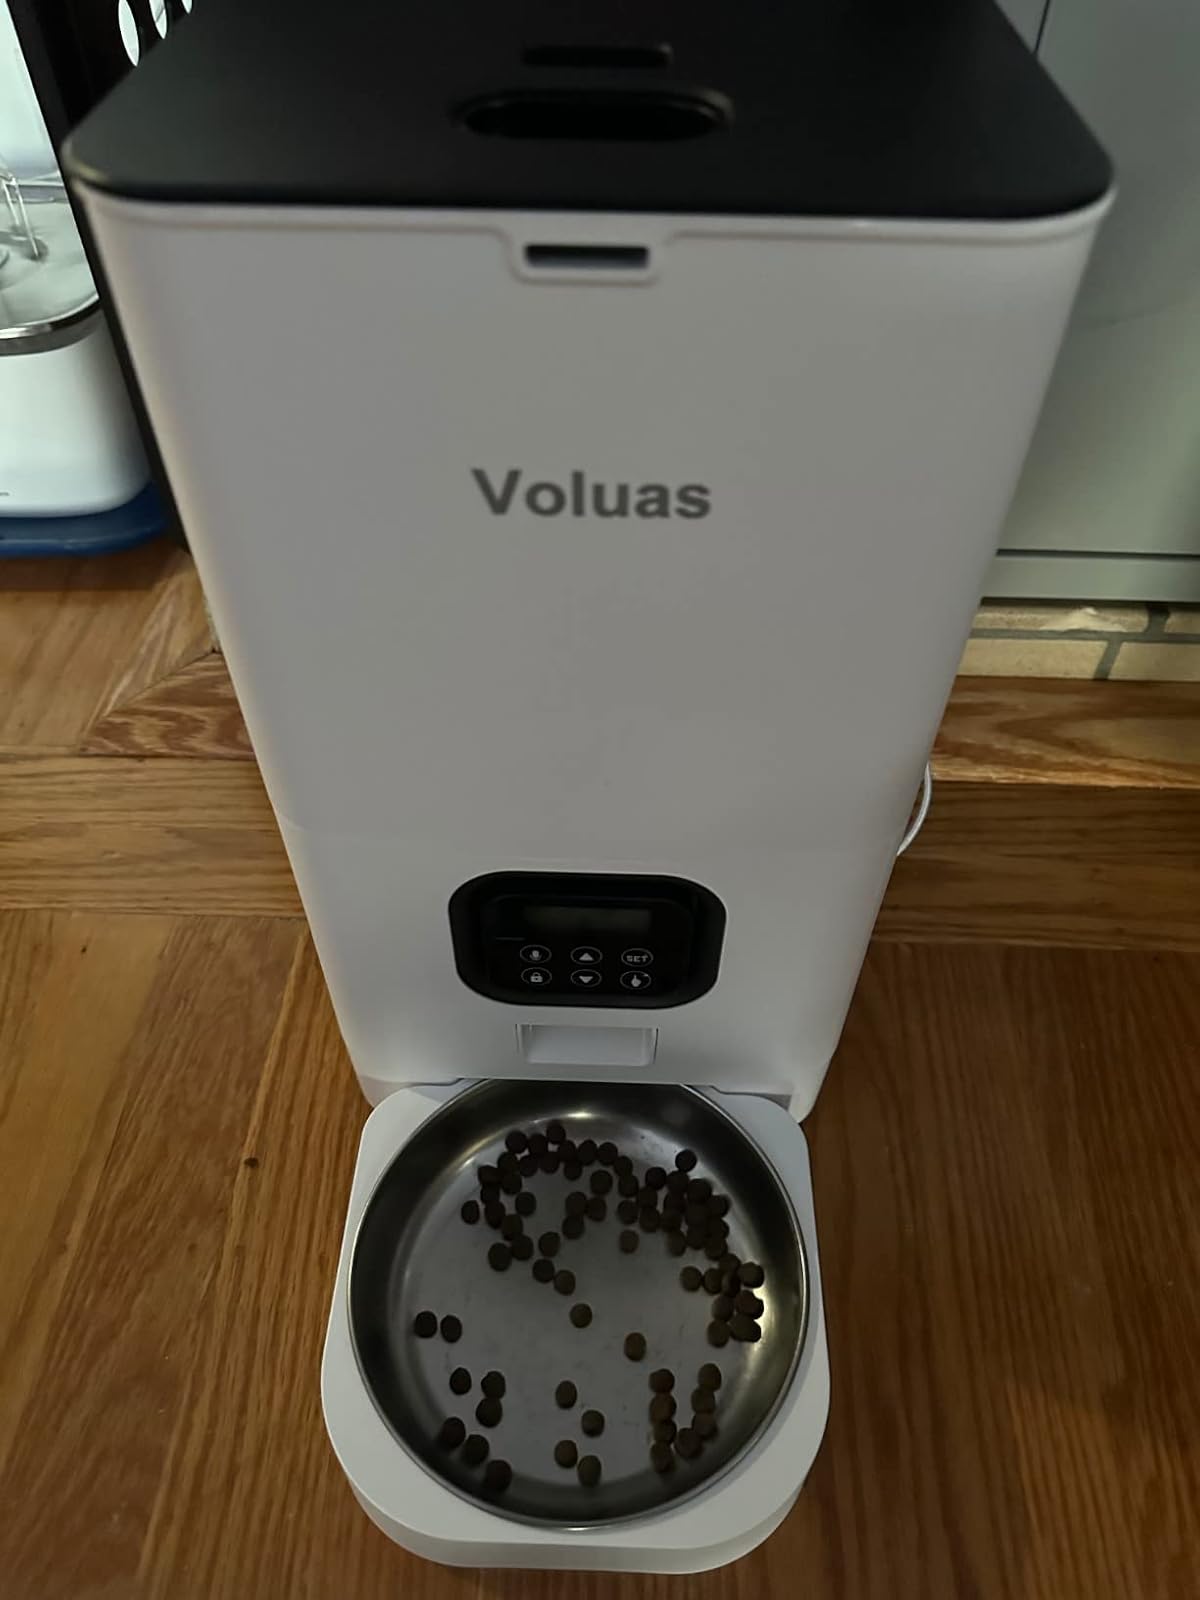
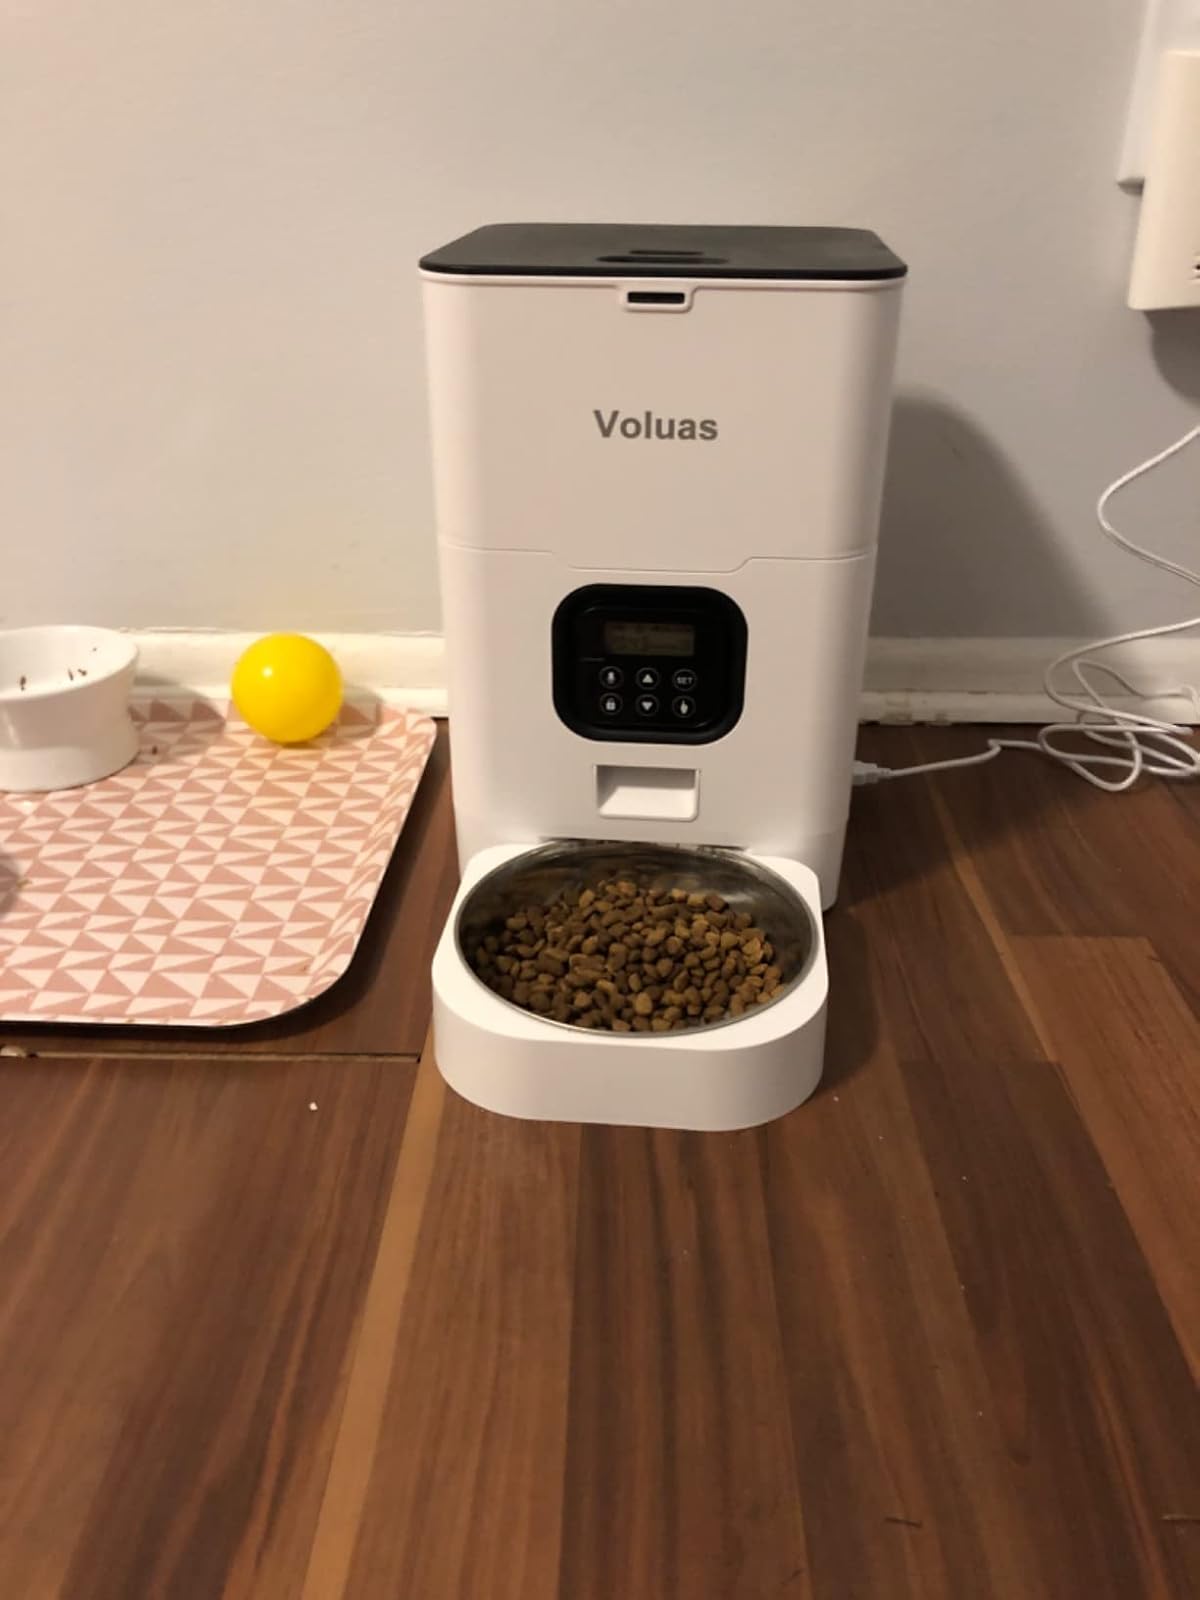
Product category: items_feeder
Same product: yes